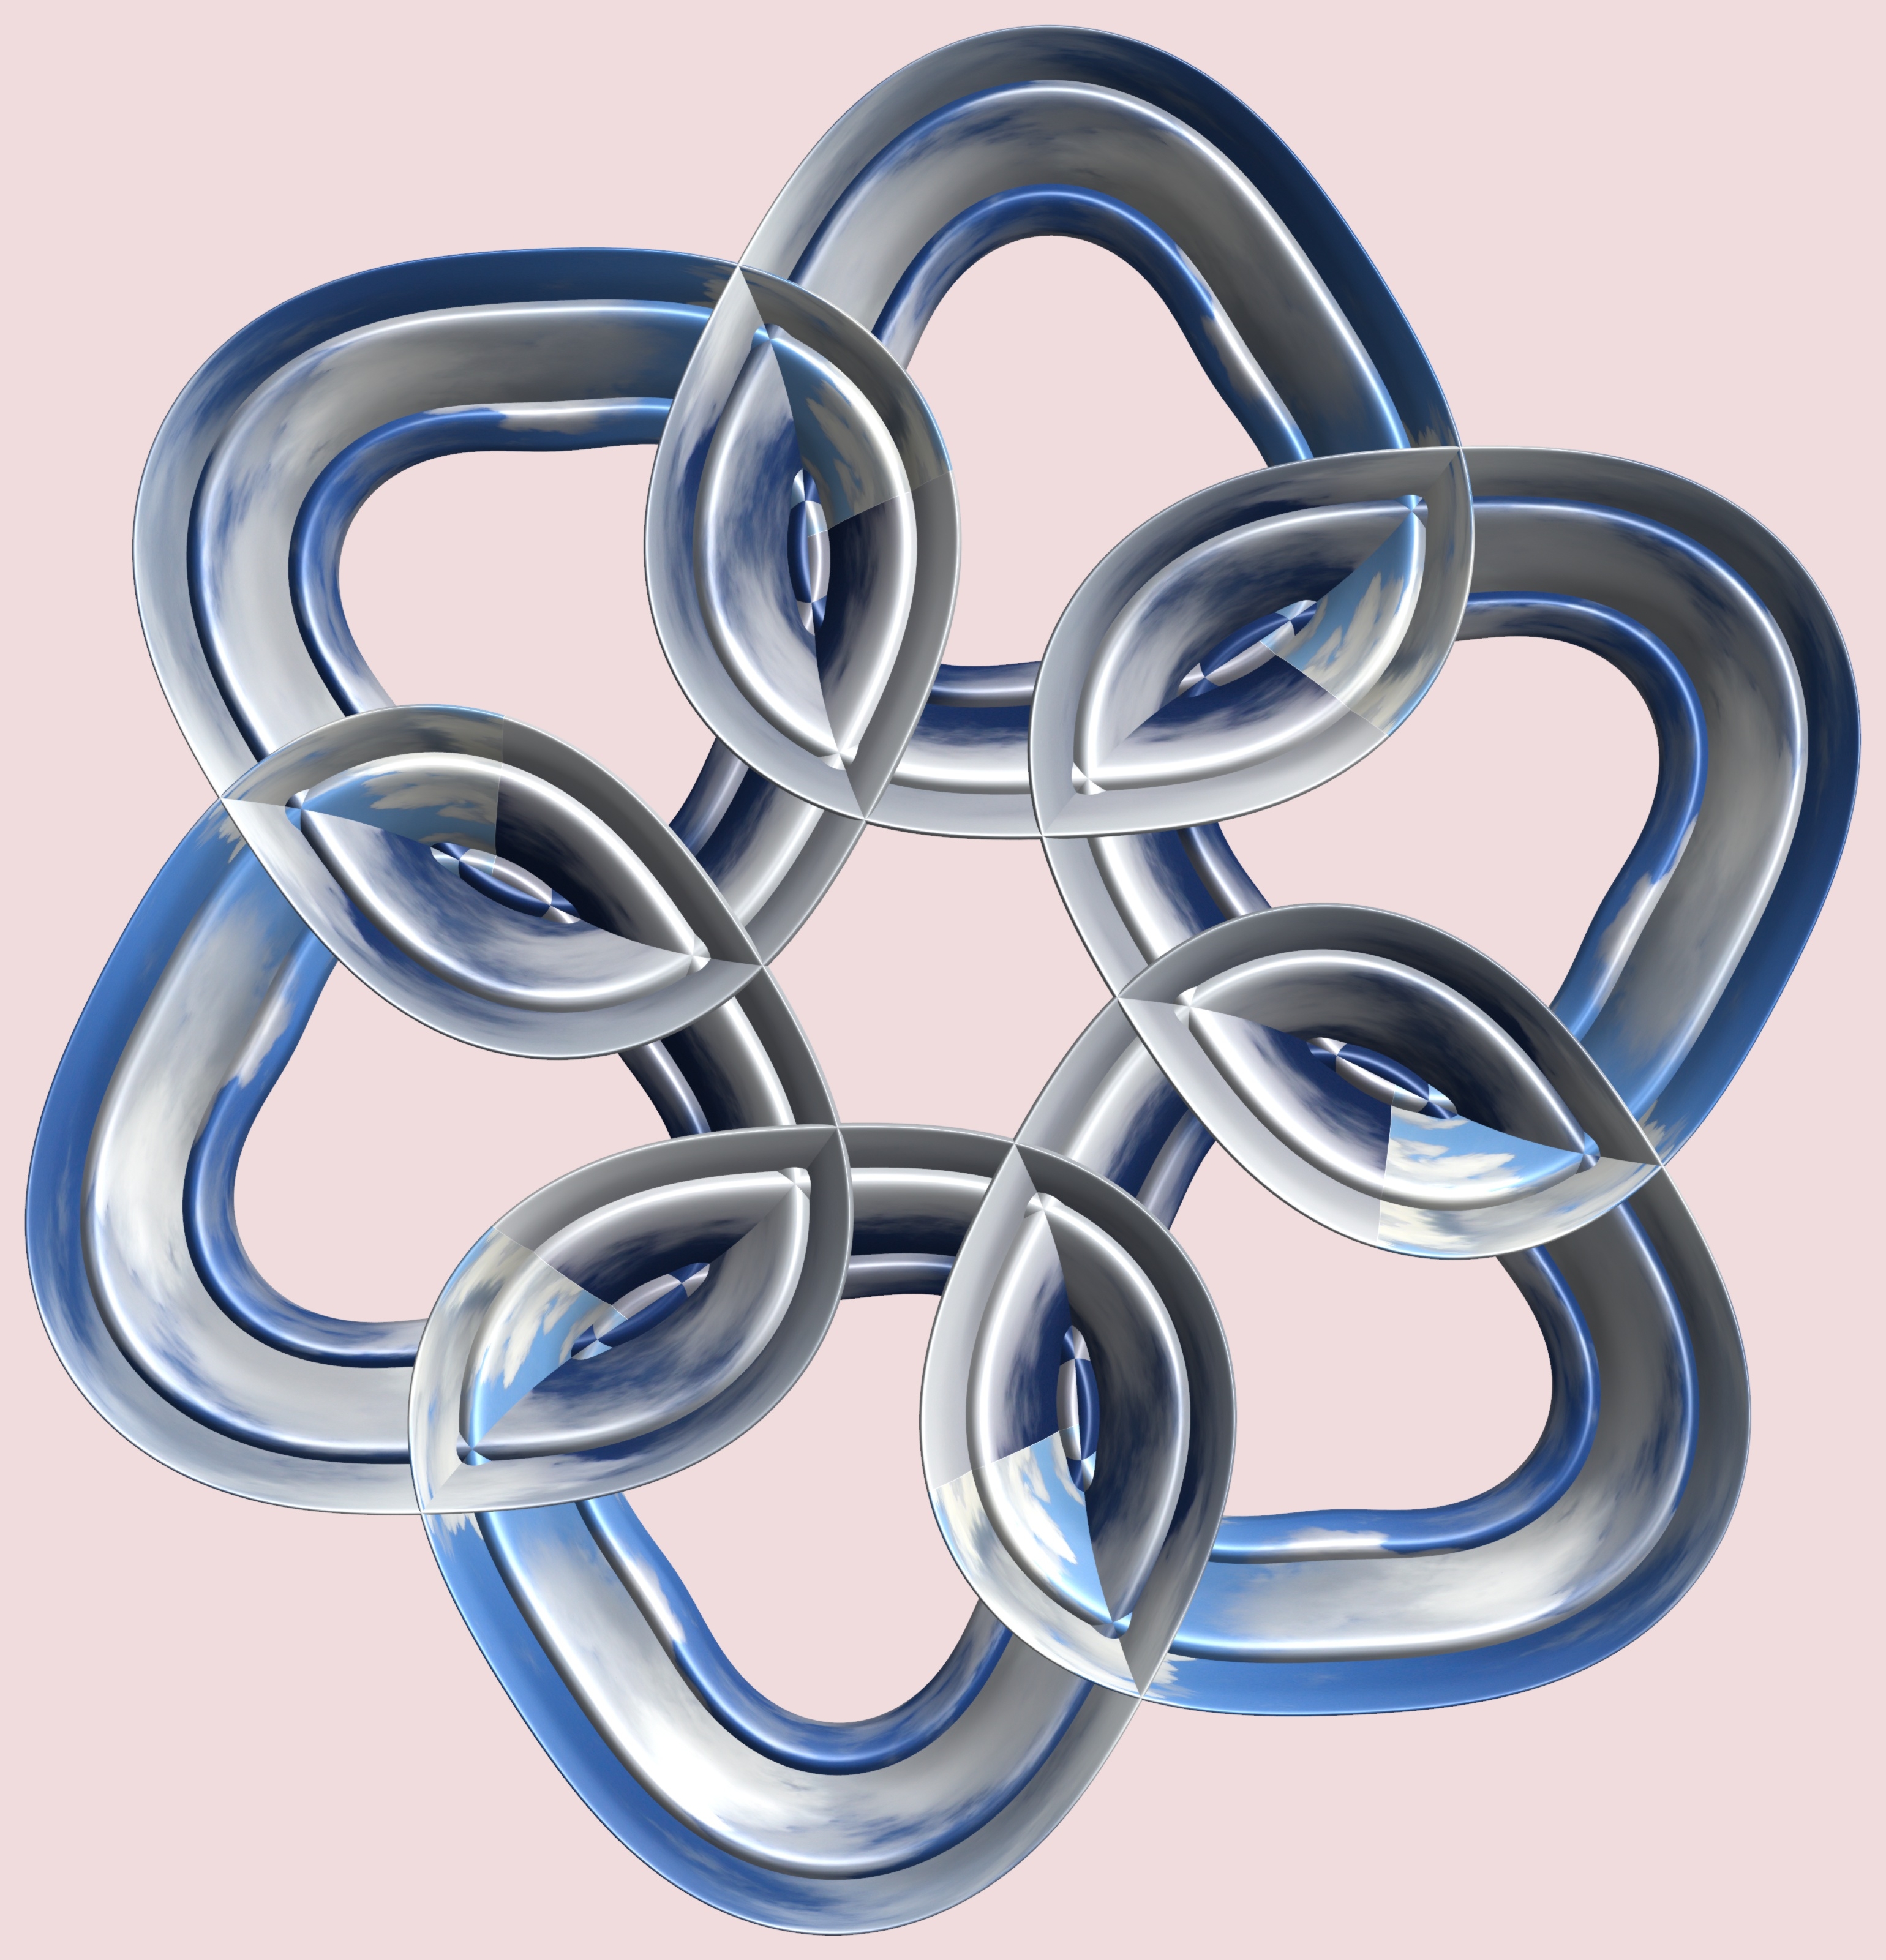
structure, wheel, texture, number, pattern, symbol, circle, product, font, design, symmetry, 3d, graphic, rings, torus, mathematica, cg, parametricplot3d, code, program, algorithm, mapping, body jewelry